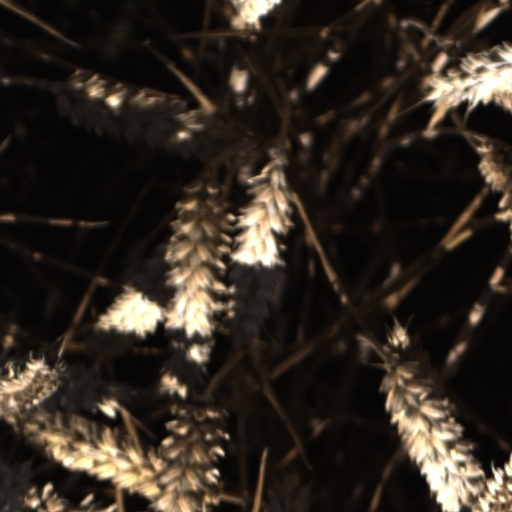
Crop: wheat